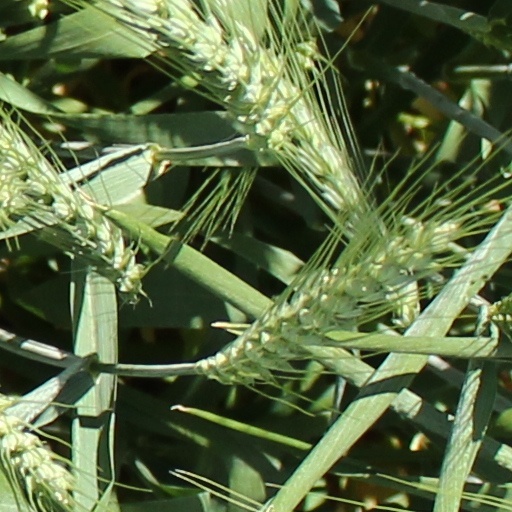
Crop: wheat